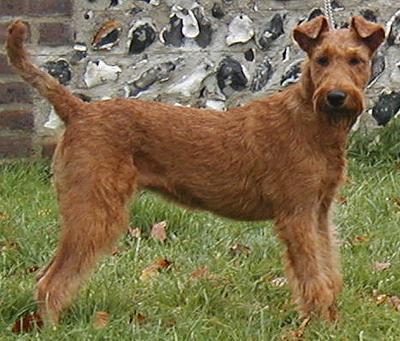
wire-haired_fox_terrier